Bà Nà Hills

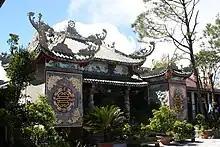
An old Vietnamese temple at the resort

Bà Nà Hill Station, Bà Nà Hills or Sun World Ba Na Hills is a hill station and resort located in the Trường Sơn Mountains, Hòa Vang district, west of the city of Da Nang, in South Central Coast of Vietnam.